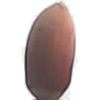
Label: Hazelnut 1